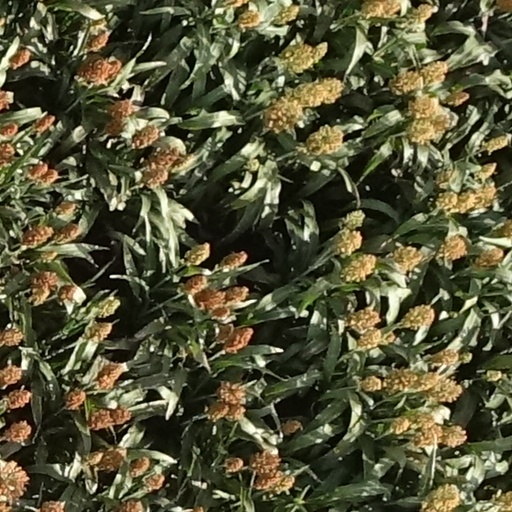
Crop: sorghum